Alula

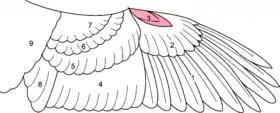
Location of the alula on a bird's wing

The alula , or bastard wing, (plural "alulae") is a small projection on the anterior edge of the wing of modern birds and a few non-avian dinosaurs. The word is Latin and means "winglet"; it is the diminutive of "ala", meaning "wing". The alula is the freely moving first digit, a bird's "thumb", and typically bears three to five small flight feathers, with the exact number depending on the species. There also are minor covert feathers overlying the flight feathers. Like the larger flight feathers found on the wing's trailing edge, these alula feathers are asymmetrical, with the shaft running closer to anterior edge.